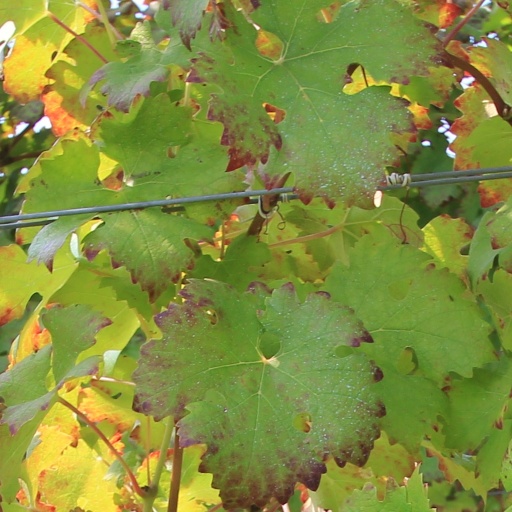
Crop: grape